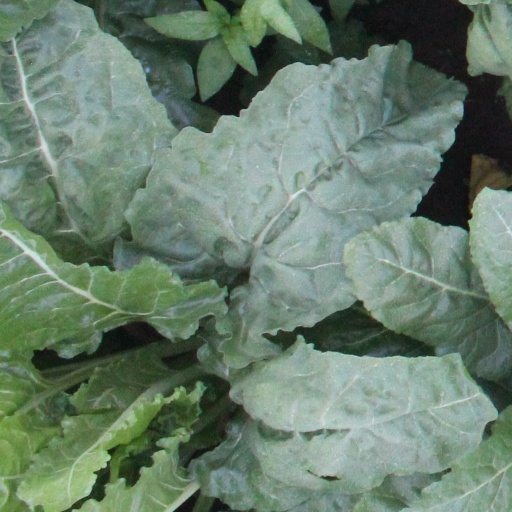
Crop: sugar beet